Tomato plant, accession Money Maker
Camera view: tilt-top (135 deg); turntable rotation: 0 degrees
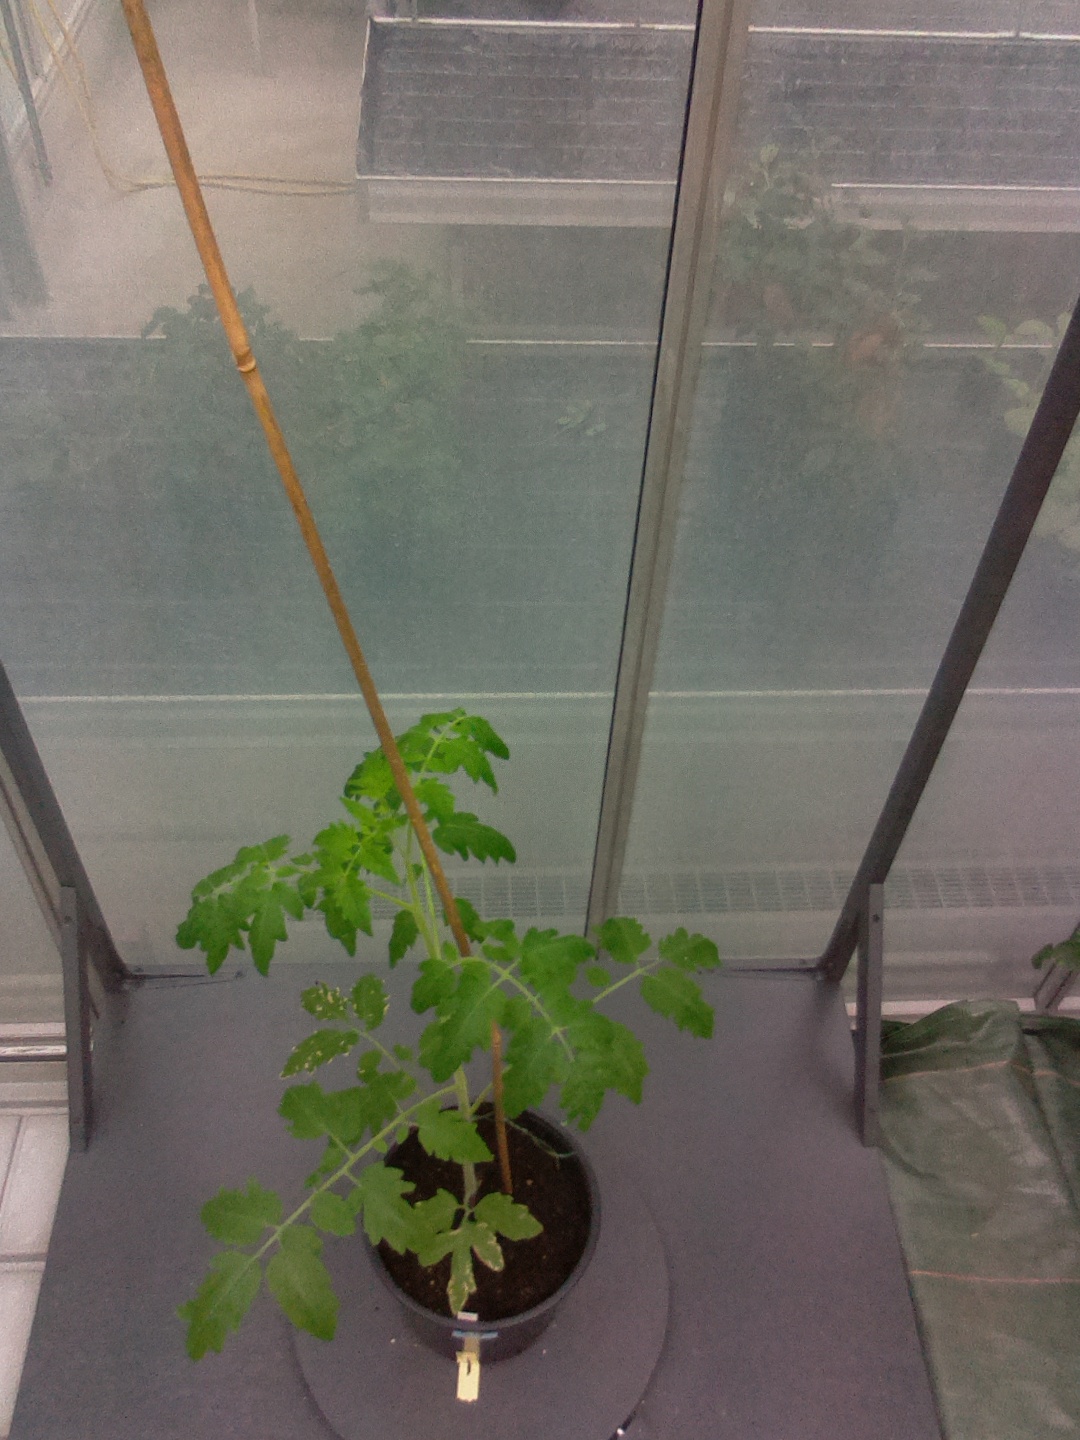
BBCH growth stage 14: 8 of true leaves visible